STS-122

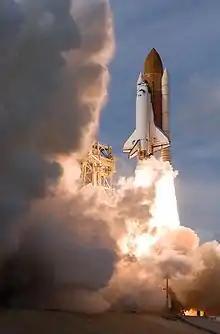
STS-122 begins its mission to deliver the "Columbus" laboratory to the International Space Station.

Fueling began at 05:26 EST, ahead of a planned 14:45 EST launch. The fuel sensors all performed as expected, and at 14:35 EST, Launch Director Doug Lyons gave "Atlantis" crewmembers the go to launch, with no constraints. "Atlantis" launched on schedule, at 14:45 EST (19:45 UTC). Main engine cutoff (MECO) occurred at 19:54 UTC. After MECO and ET separation, the orbiter executed an OMS-2 engine firing to circularize the orbit, and put it on track to the International Space Station. The crew opened the payload bay doors, deployed the K antenna, checked out and activated the shuttle's robotic arm, and downlinked the video footage taken during external tank separation to NASA managers.